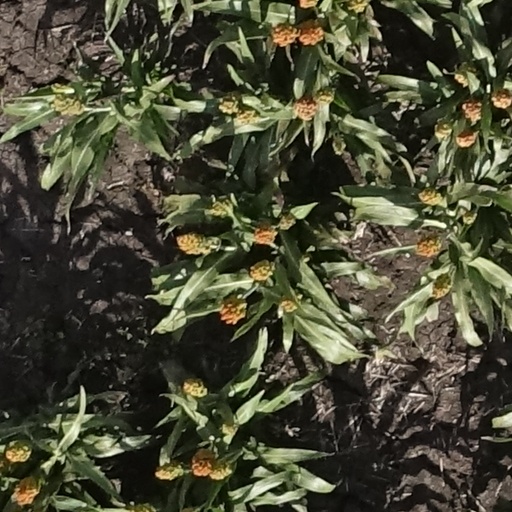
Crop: sorghum